Ghazni

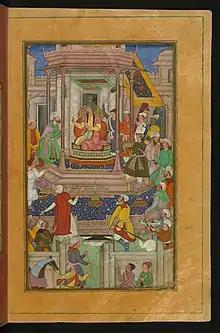
Timurid conqueror Babur at Ghazni

The city was founded some time in antiquity as a small market town. It may be the "Gazaca" ("Gázaca" or "Gāzaca") mentioned by Ptolemy, although he may have conflated it and the town of Ganzak (or Gazaka) in Iran.